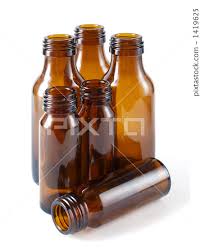
Waste category: glass